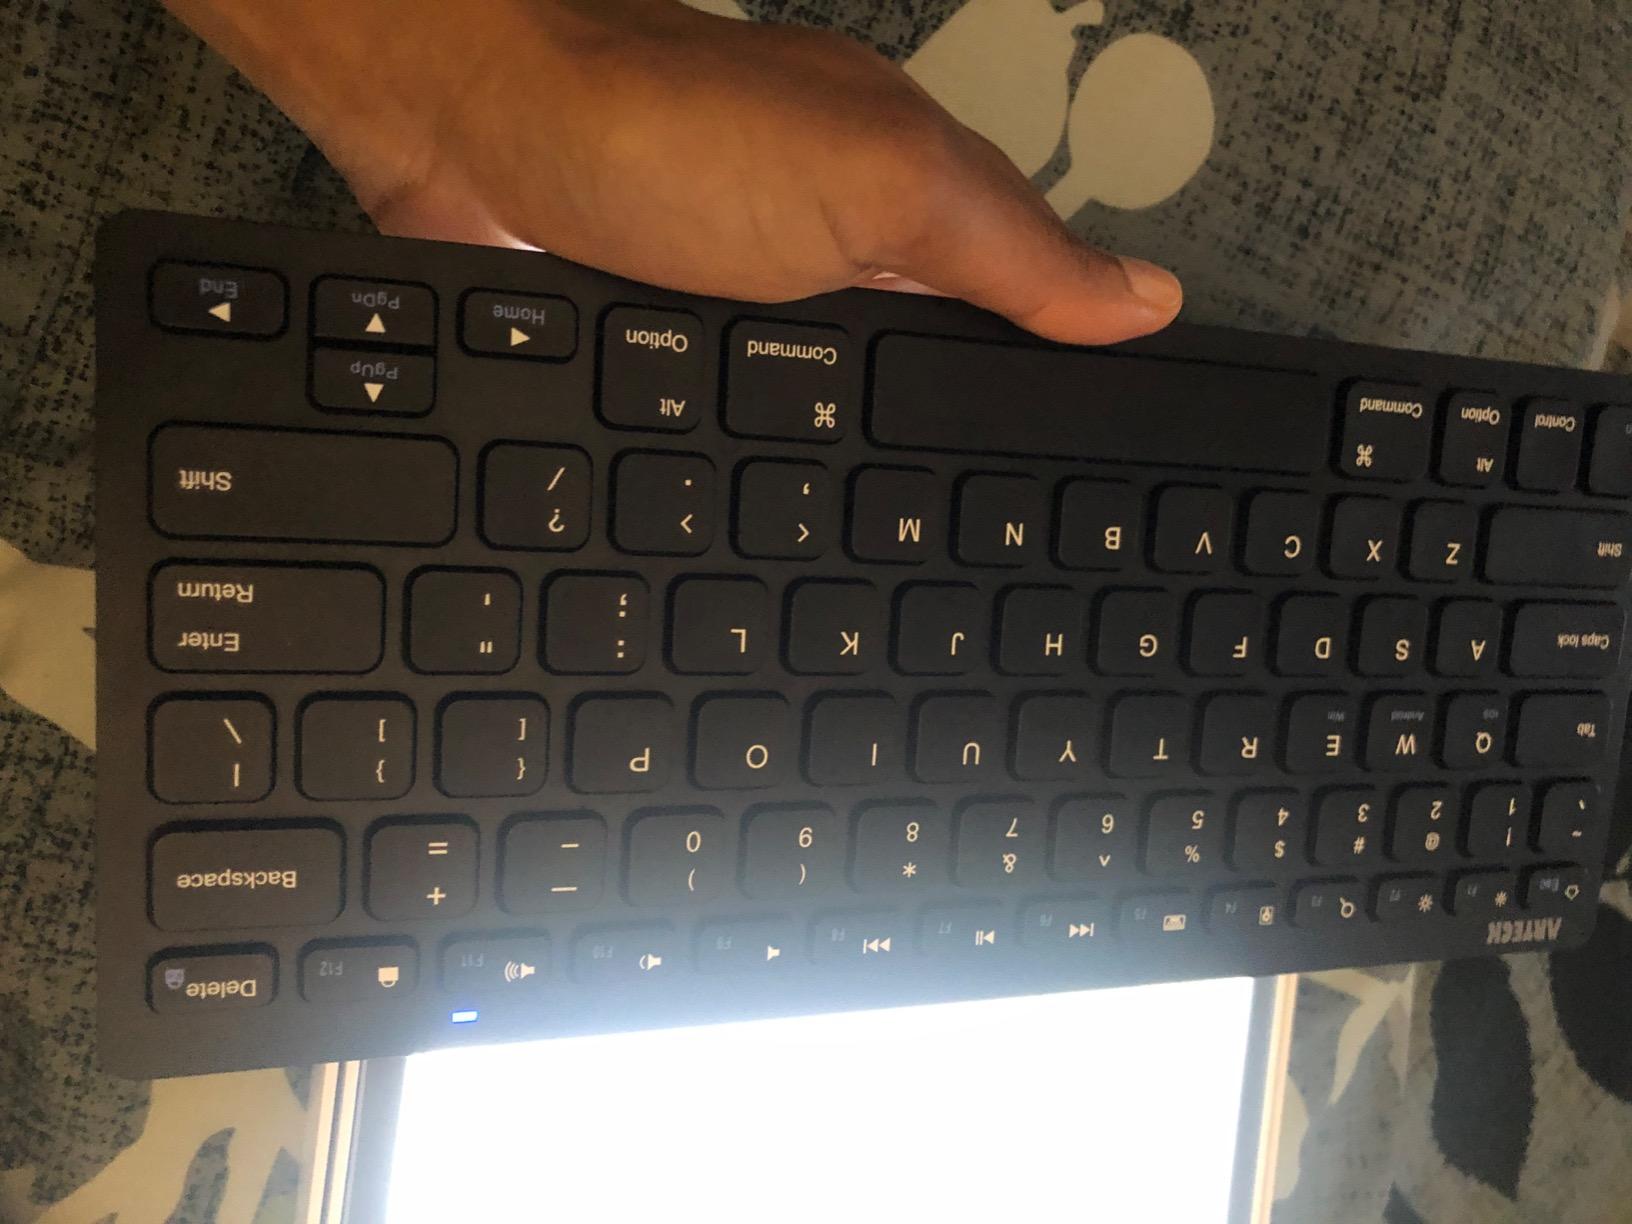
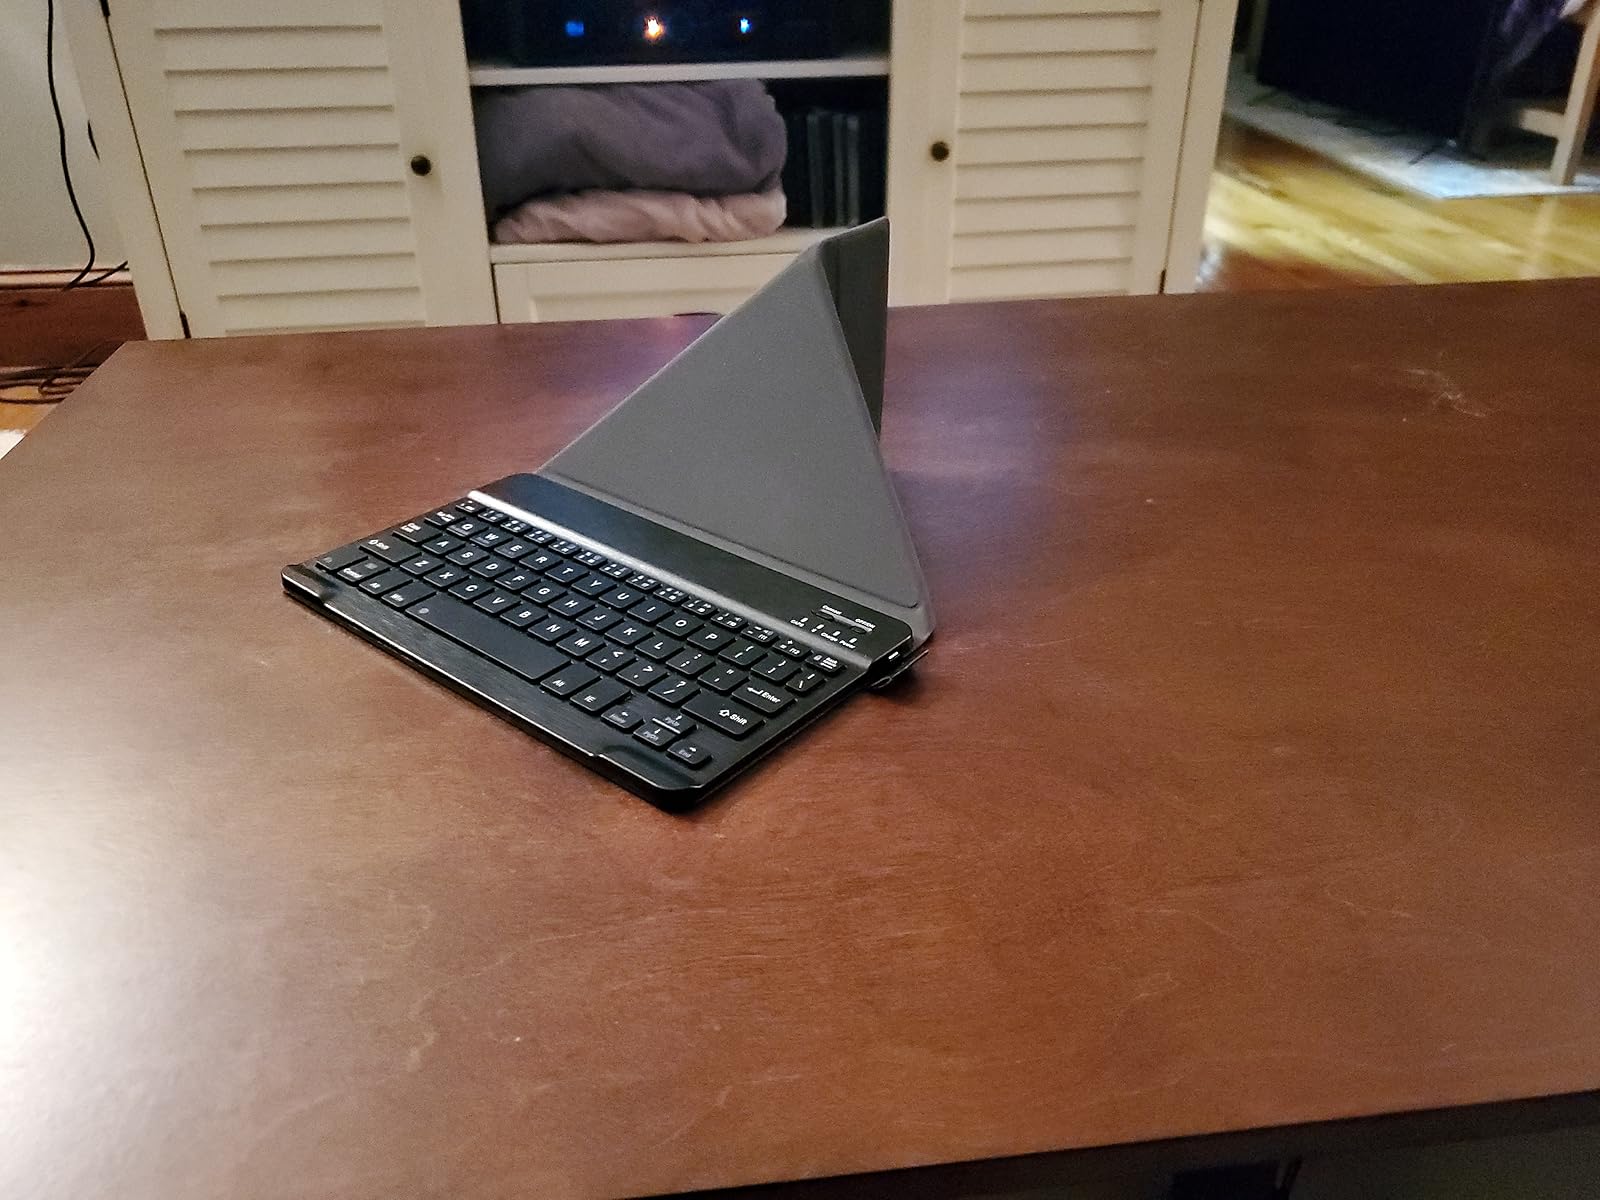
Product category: keyboard
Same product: no